Wadham College, Oxford

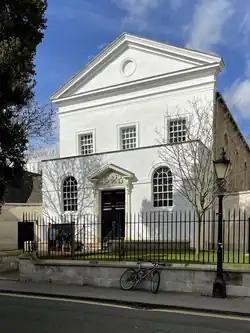
Holywell Music Room in 2021

Although a ceremonial door opens directly into Front Quad, the chapel is usually reached through the door in staircase 3. The screen, similar to that in the hall, was carved by John Bolton. Originally Jacobean woodwork ran right round the chapel. The present stone reredos was inserted in the east end in 1834. The elegant young man reclining on his monument is Sir John Portman, baronet, who died in 1624 as a nineteen-year-old undergraduate. Another monument is in the form of a pile of books; it commemorates Thomas Harris, one of the fellows of the college appointed at the foundation. The Chapel organ dates from 1862 and 1886. It is one of the few instruments by Henry Willis, the doyen of Victorian English organ builders, to survive without substantial modification of its tonal design.